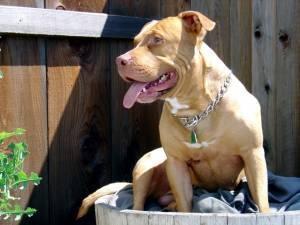
american pit bull terrier